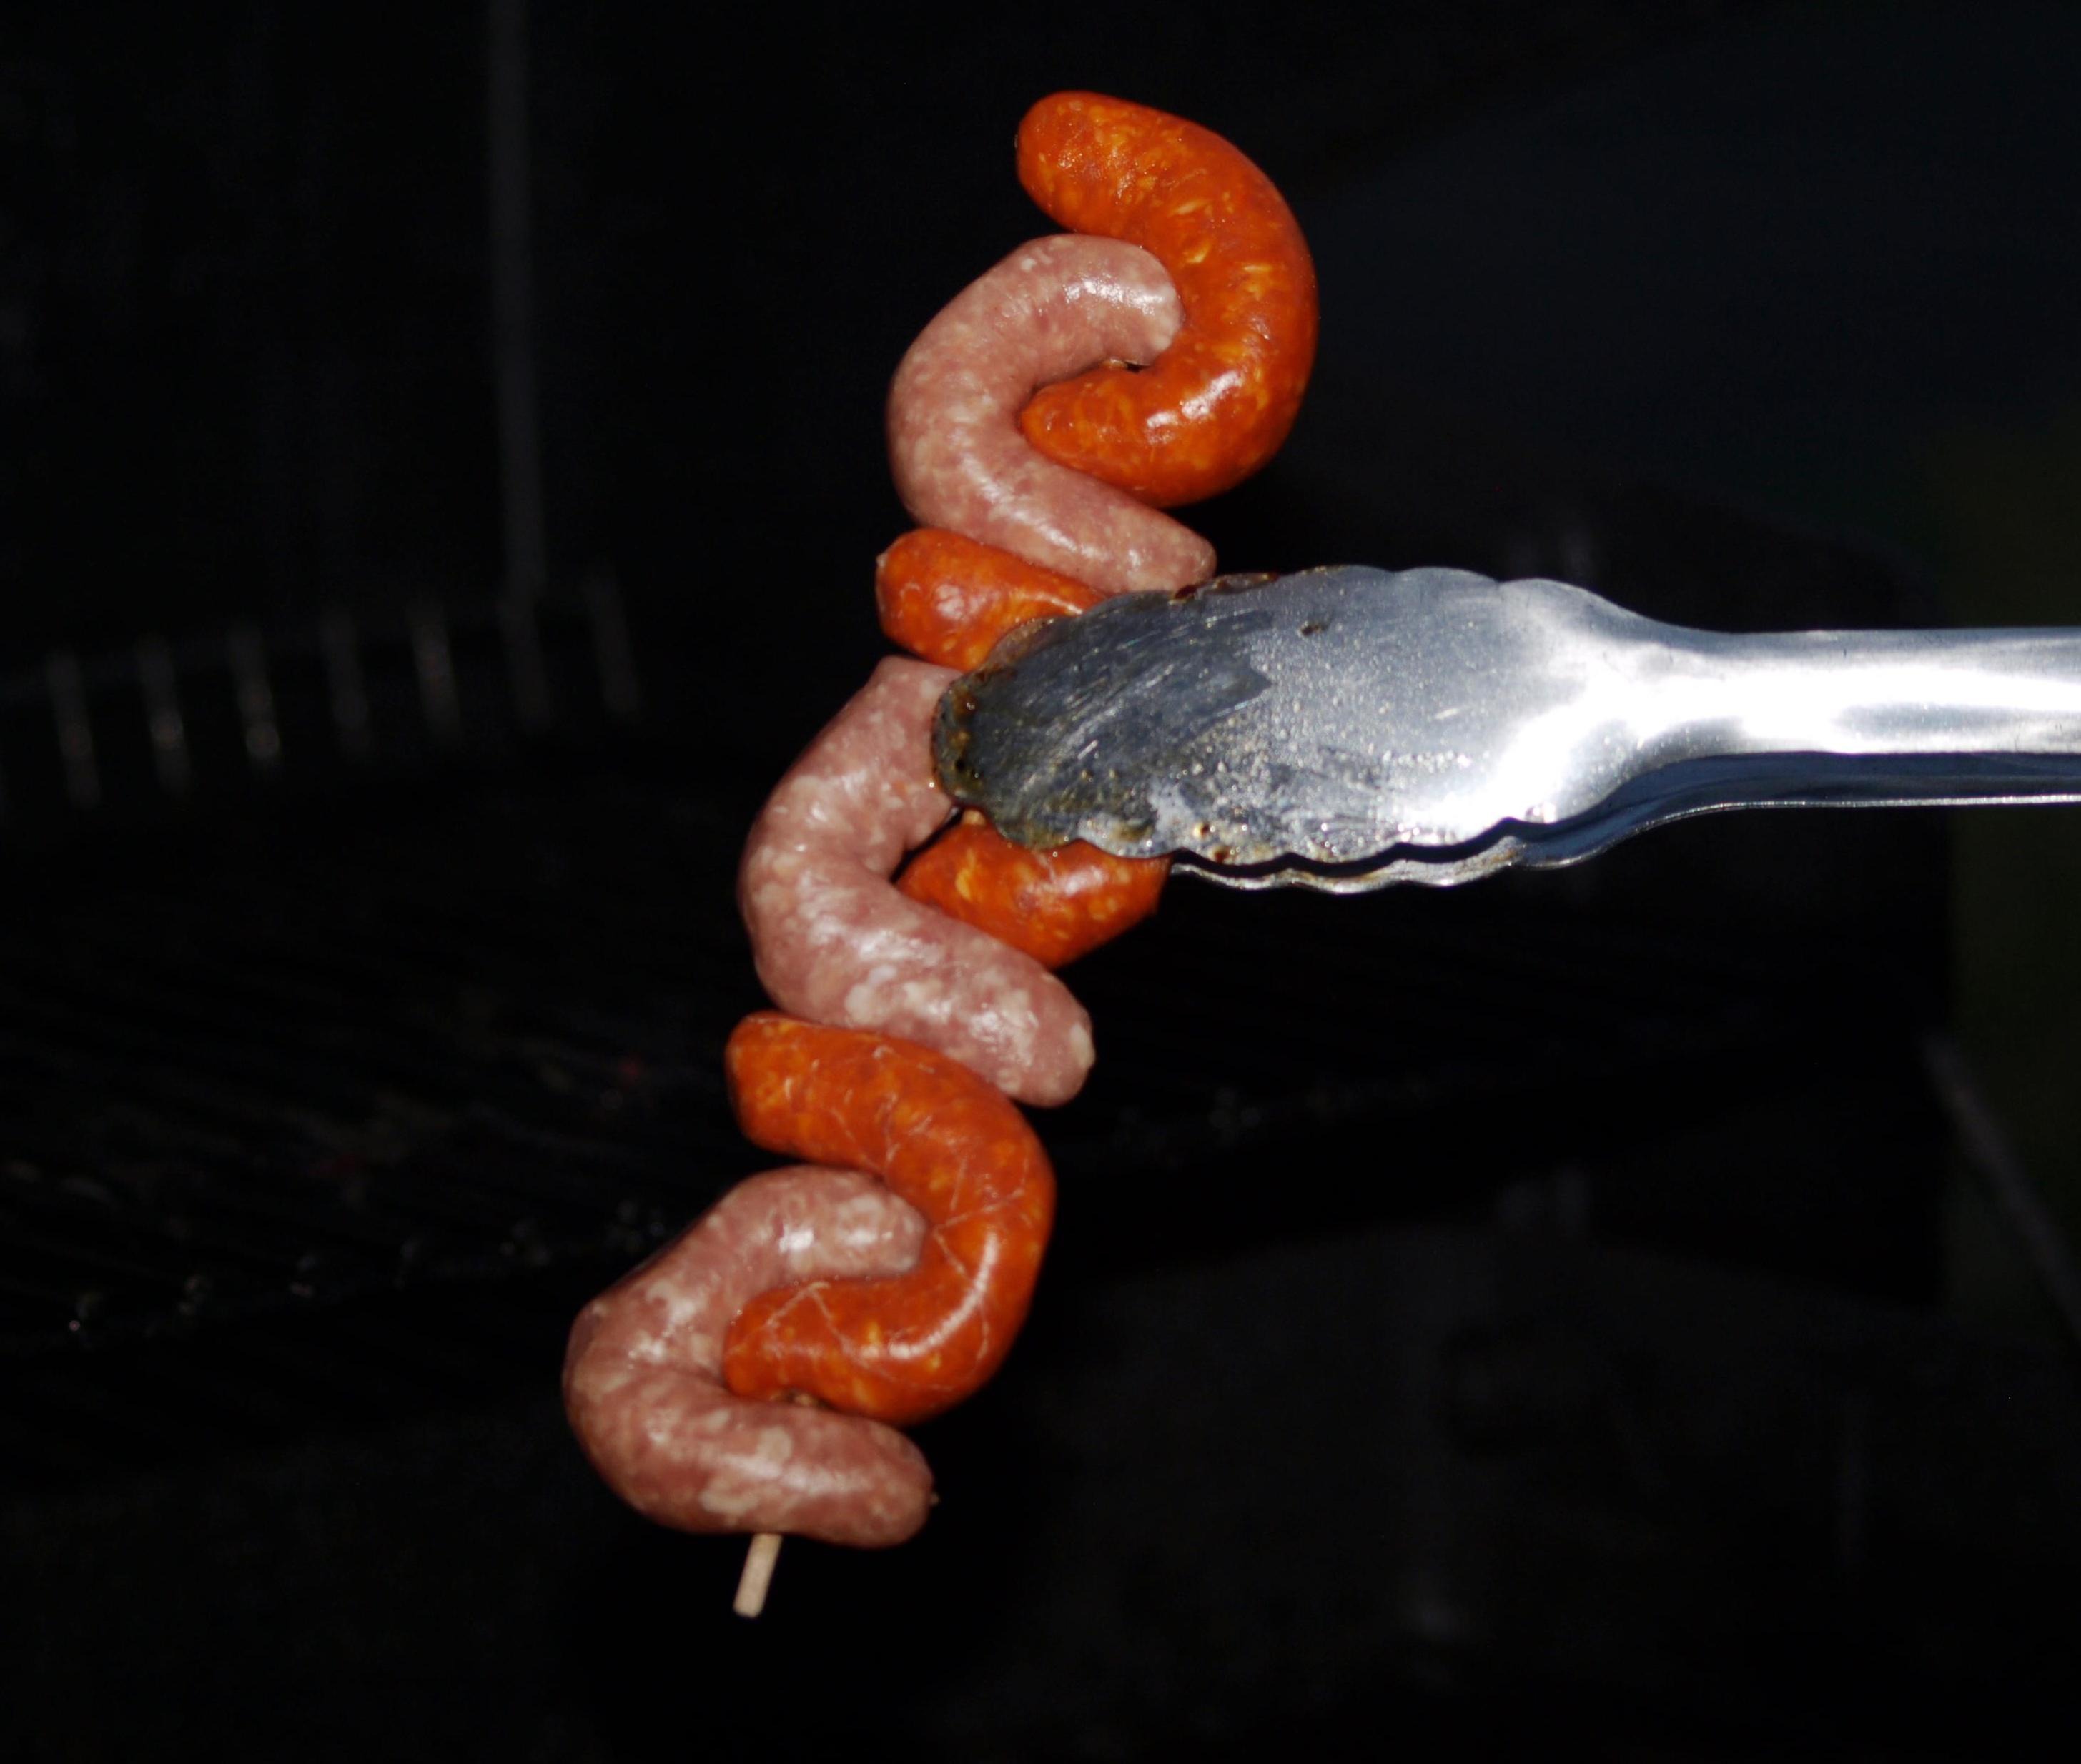
hand, food, barbecue, invertebrate, sausage, pliers, macro photography, grill sausages, rotisserie spit, barbecue tongs